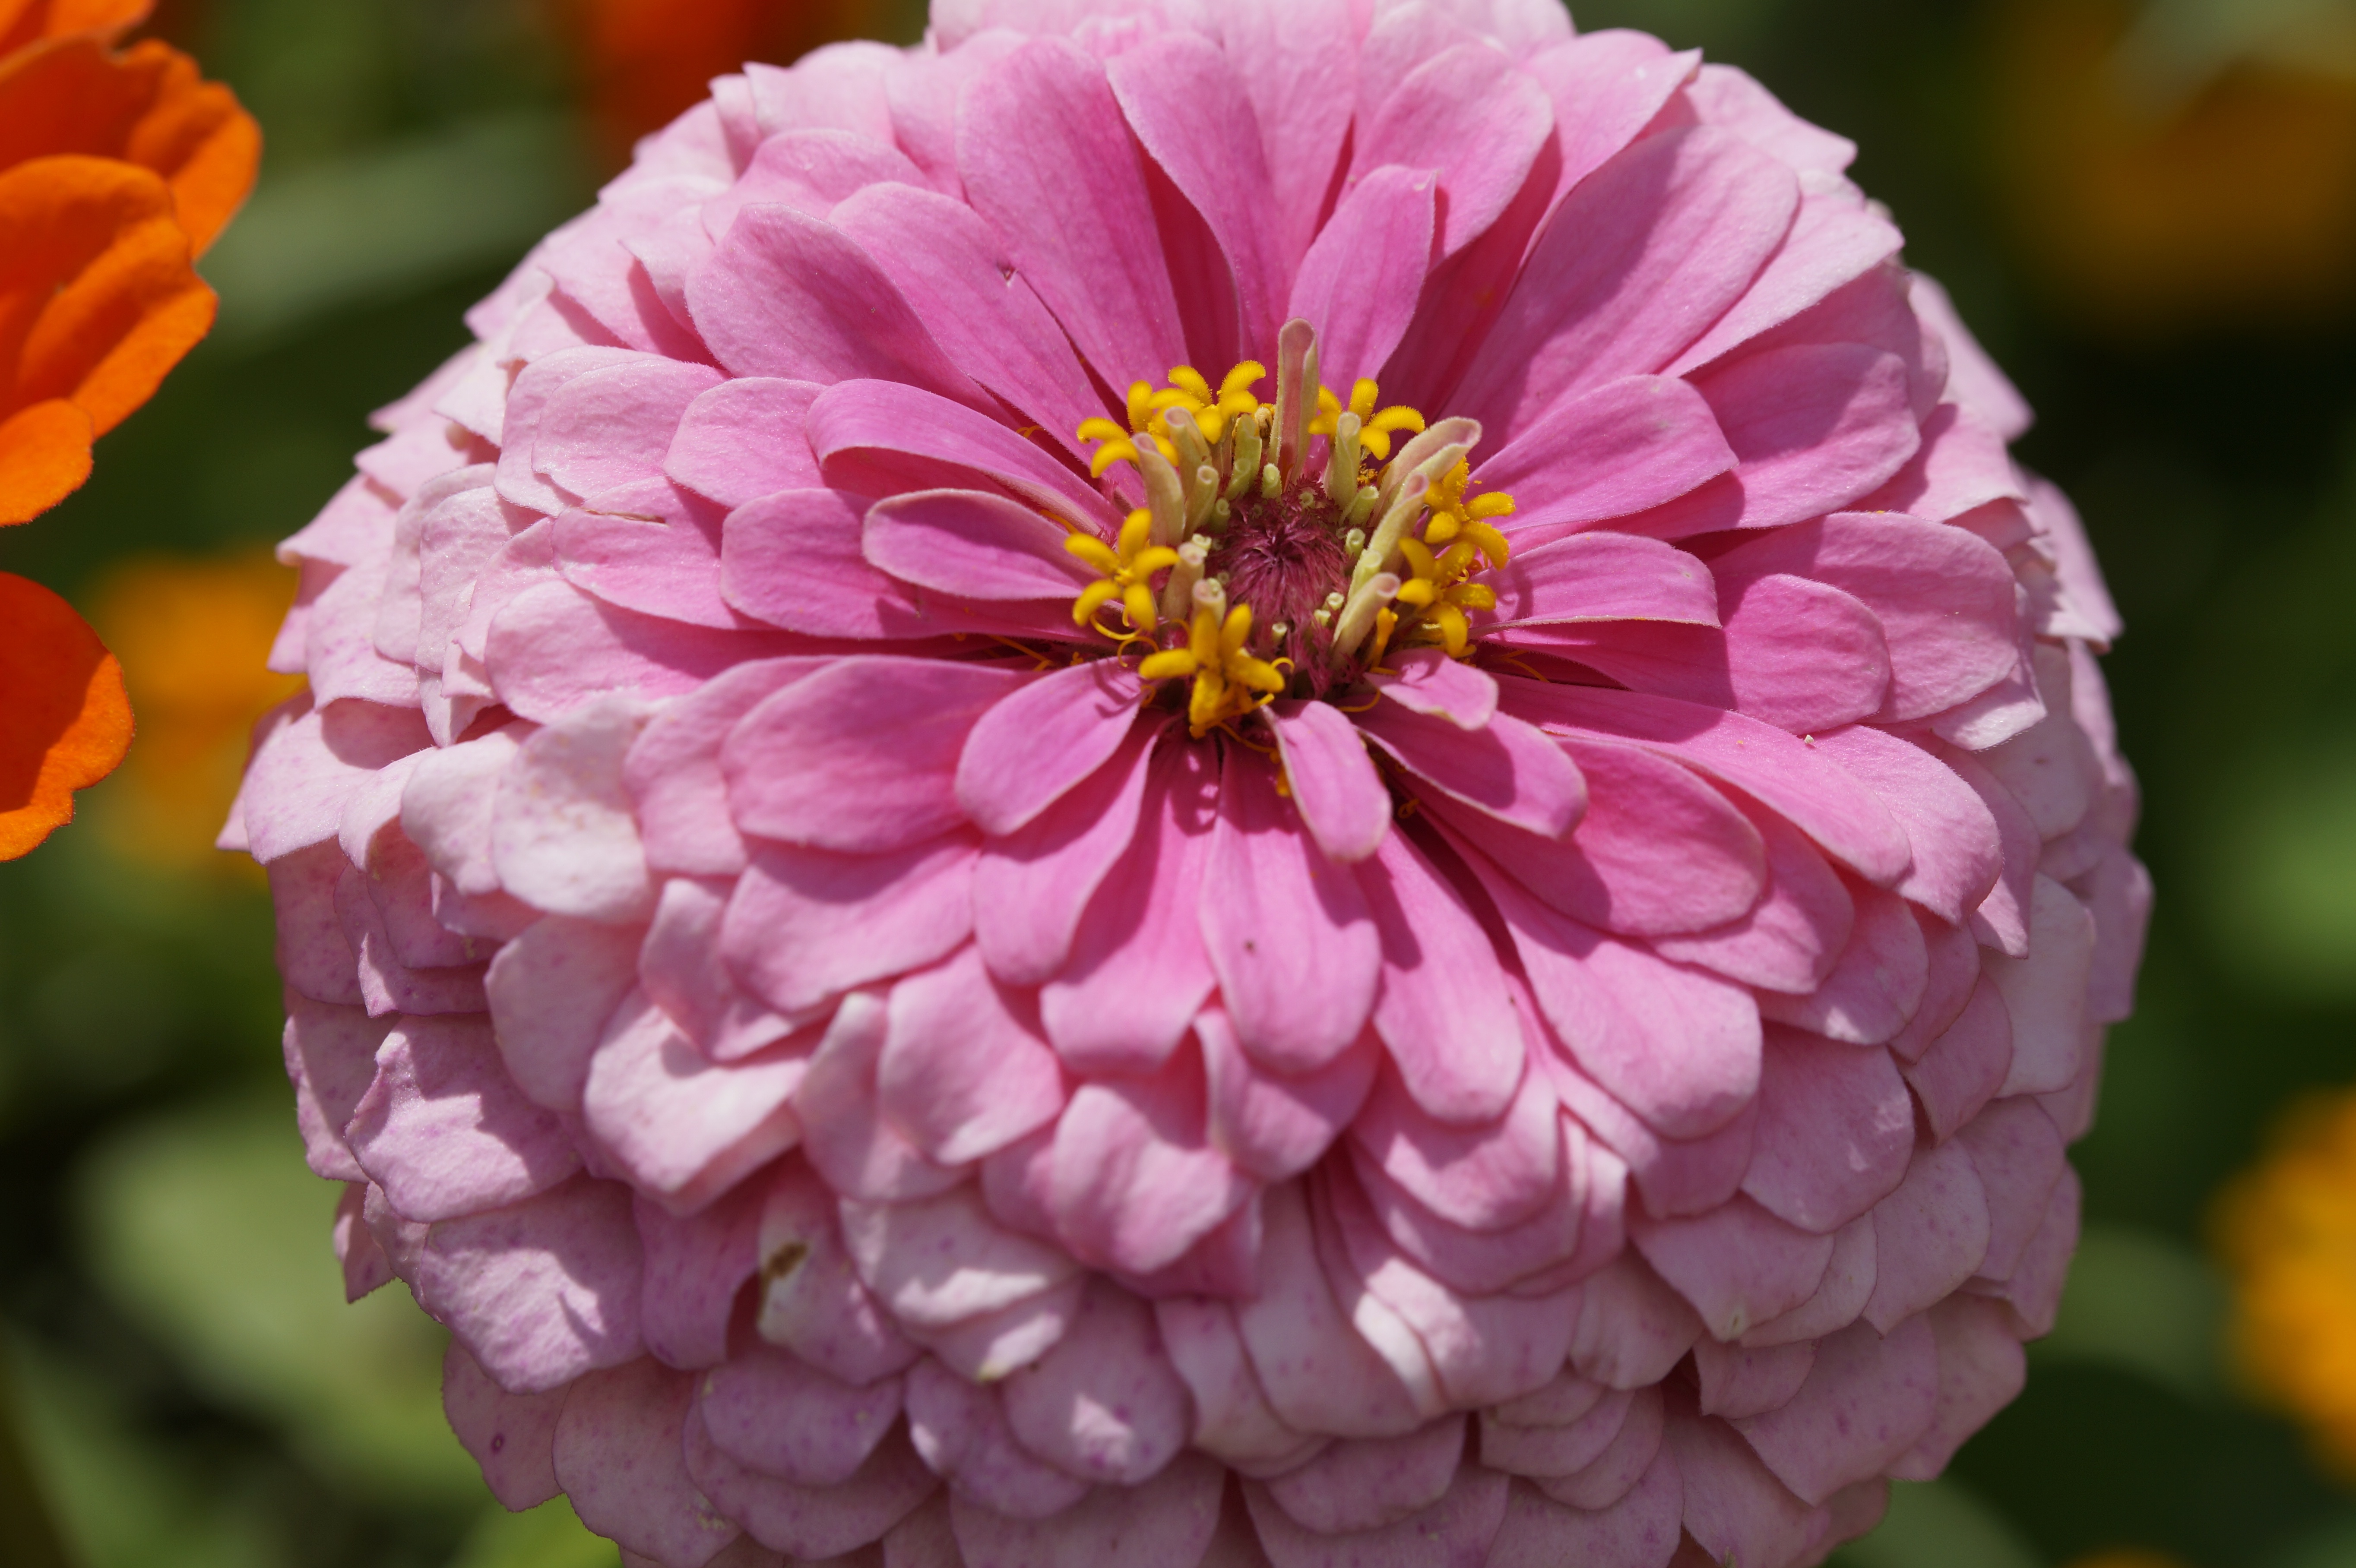
blossom, plant, flower, petal, bloom, summer, garden, pink, flora, flower bed, dahlia, flower garden, zinnia, composites, macro photography, ornamental plant, flowering plant, daisy family, summer flower, annual plant, land plant